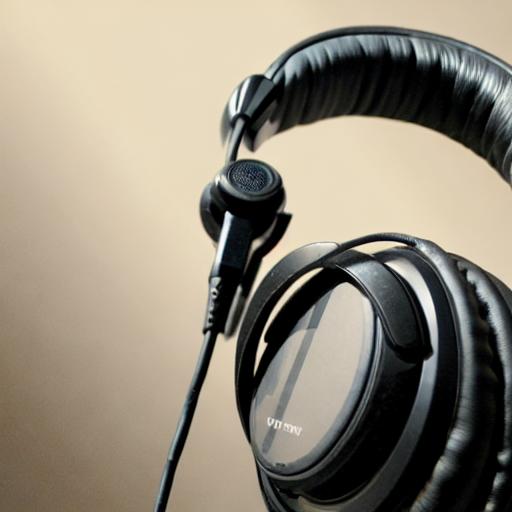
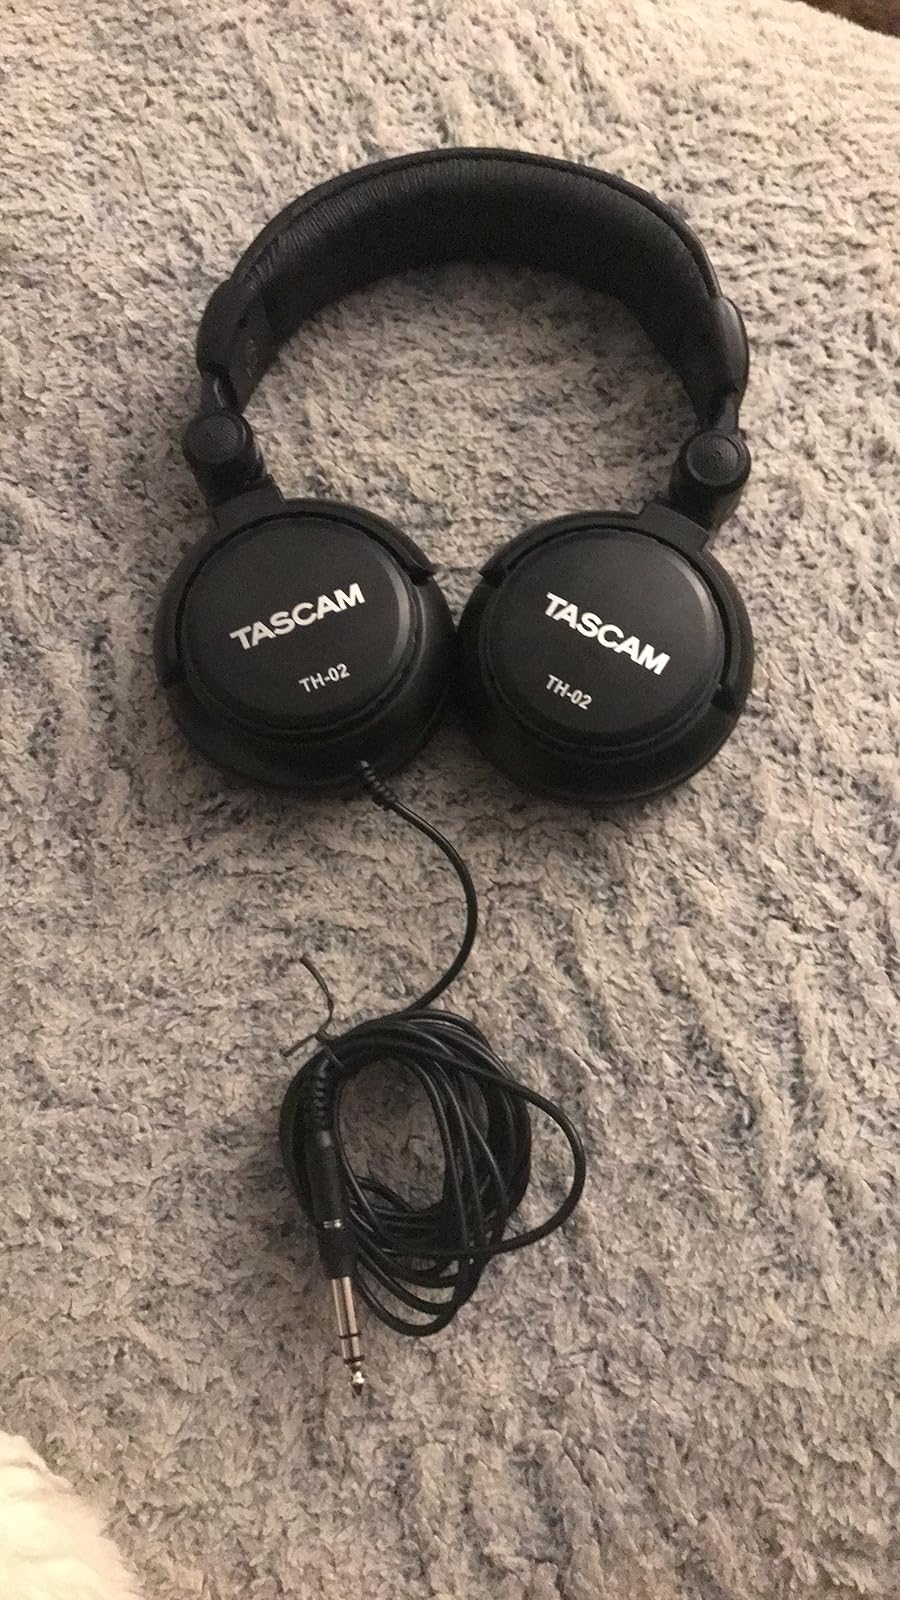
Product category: headphones
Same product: no